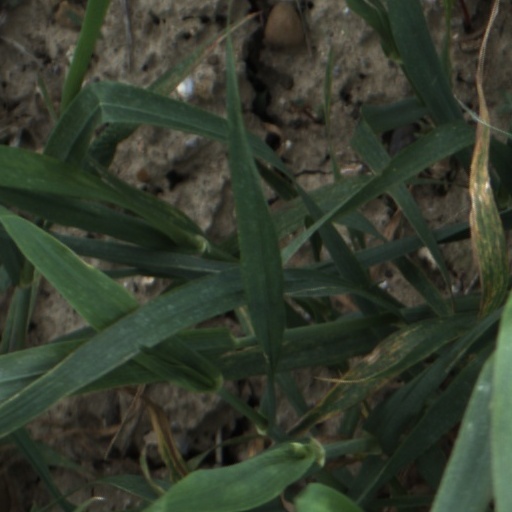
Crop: wheat